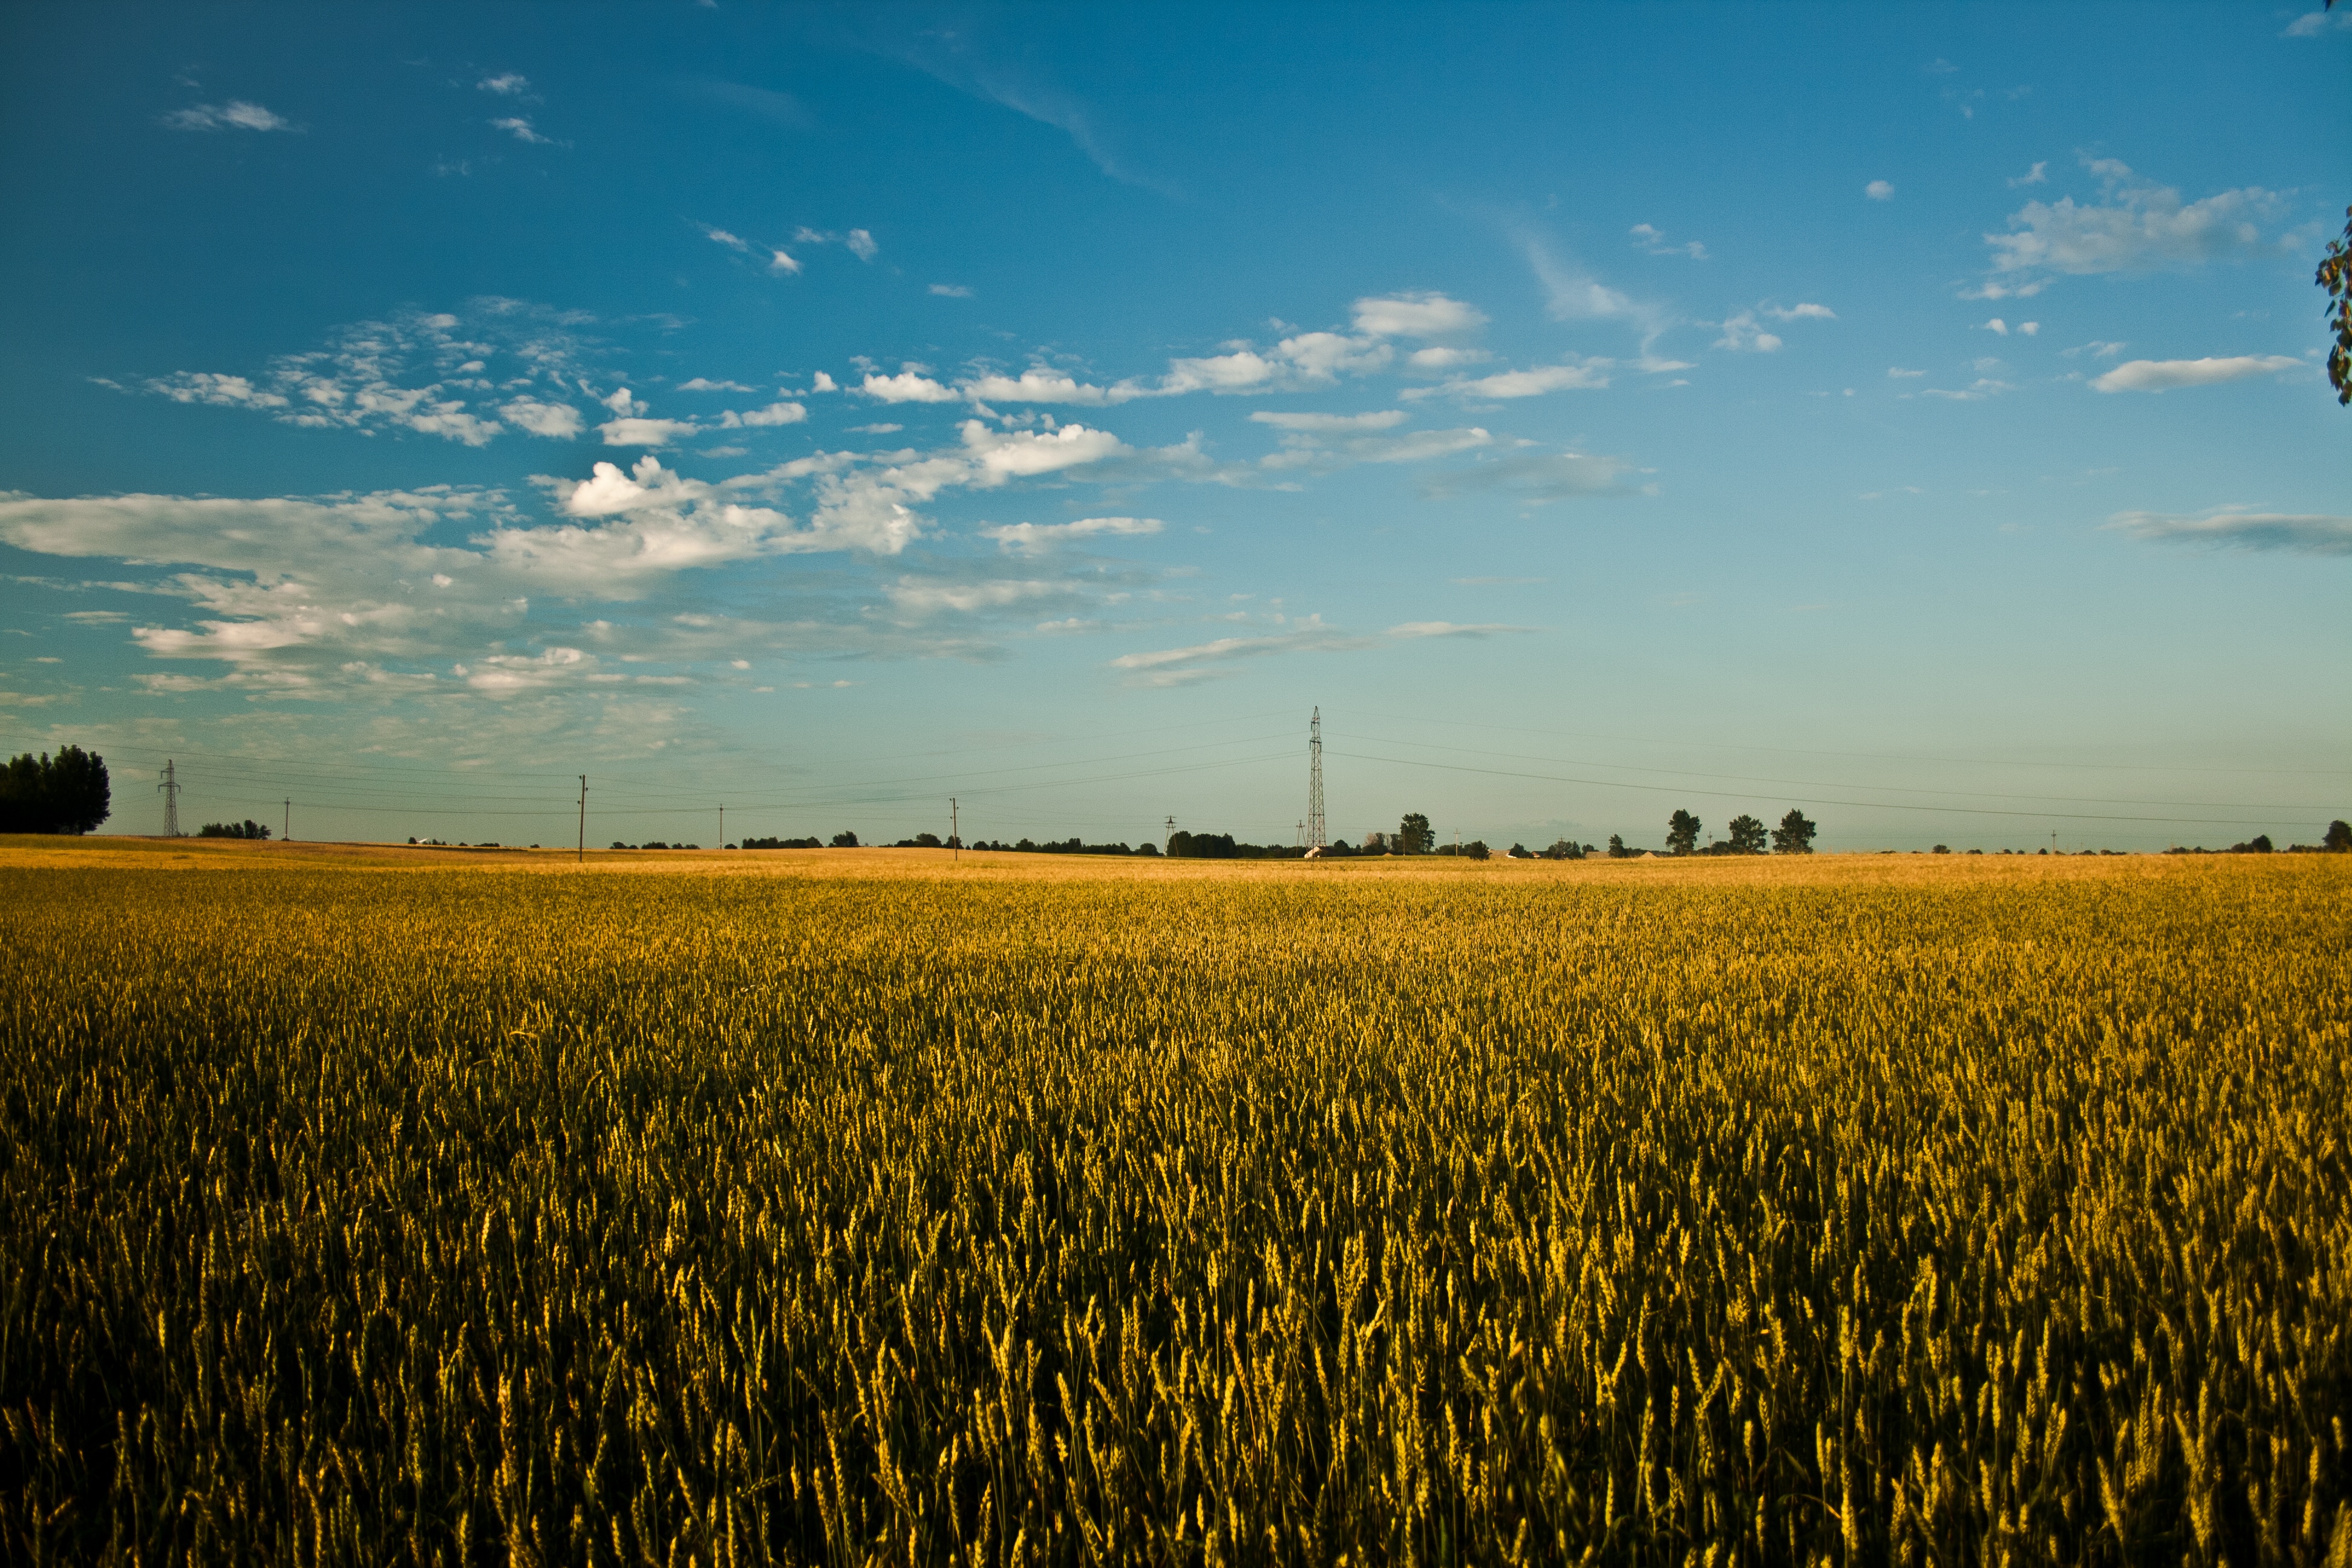
grass, horizon, cloud, plant, sky, sunrise, sunset, field, meadow, wheat, grain, prairie, sunlight, morning, dawn, summer, food, produce, crop, blue, agriculture, plain, rapeseed, clouds, grassland, big, ecosystem, brassica, rural area, flowering plant, grass family, land plant